Mitsubishi Ki-46

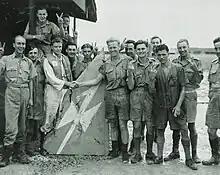
Buffalo pilots of No. 243 Squadron RAF based at Kallang display the tail fin of a Mitsubishi Ki-46 which they shot down over Johore, Malaya, on 10 January 1942

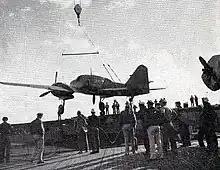
A captured Mitsubishi Ki-46 being loaded aboard the U.S. Navy escort carrier USS Attu, 1944

This aircraft was first used by the Japanese Army in Manchukuo and China, where seven units were equipped with it, and also at times by the Japanese Imperial Navy in certain reconnaissance missions over the northern coasts of Australia and New Guinea.